Edmund Spangler

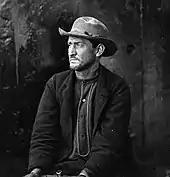
Edmund Spangler

It did not take long for military investigators to unravel the plot not only to assassinate the president but also Secretary of State William H. Seward, Vice President Andrew Johnson and General Ulysses S. Grant. The Union believed this an act of war orchestrated by the Confederate government in a desperate attempt to continue the war. Seen as an act of war the Union government would try those they felt responsible in a military trial rather than a civil trial.